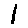
Label: 1